Richmondville United Methodist Church

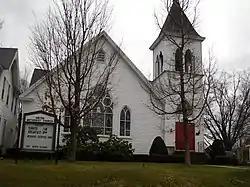
Richmondville United Methodist Church, April 2010

Richmondville United Methodist Church is a historic United Methodist church at 266 Main Street in Richmondville, Schoharie County, New York. It is a nearly square building with an engaged entrance / bell tower built about 1900. The two story, gable and hipped roof, wood frame parsonage was built in 1893.